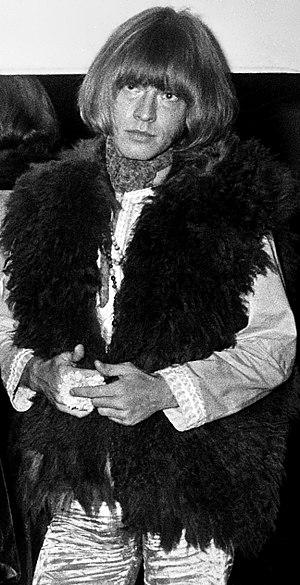
Their Satanic Majesties Request est le sixième album studio des Rolling Stones sorti en Grande-Bretagne et le huitième sorti aux États-Unis.
Sing This All Together (See What Happens) est une chanson des Rolling Stones parue à la fin de la face A de l'album Their Satanic Majesties Request en 1967. C'est la suite de la chanson Sing This All Together qui ouvre l'album.